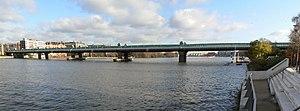
La District line est une ligne du métro de Londres. Inaugurée en 1868, elle est empruntée par 226 millions d'usagers annuellement. Elle figure en vert sur le plan du métro de Londres. Contrairement aux autres lignes du métro londonien, celle-ci est en grande partie à l'air libre. Les différentes branches qui la composent se rejoignent à la station Earl's Court.